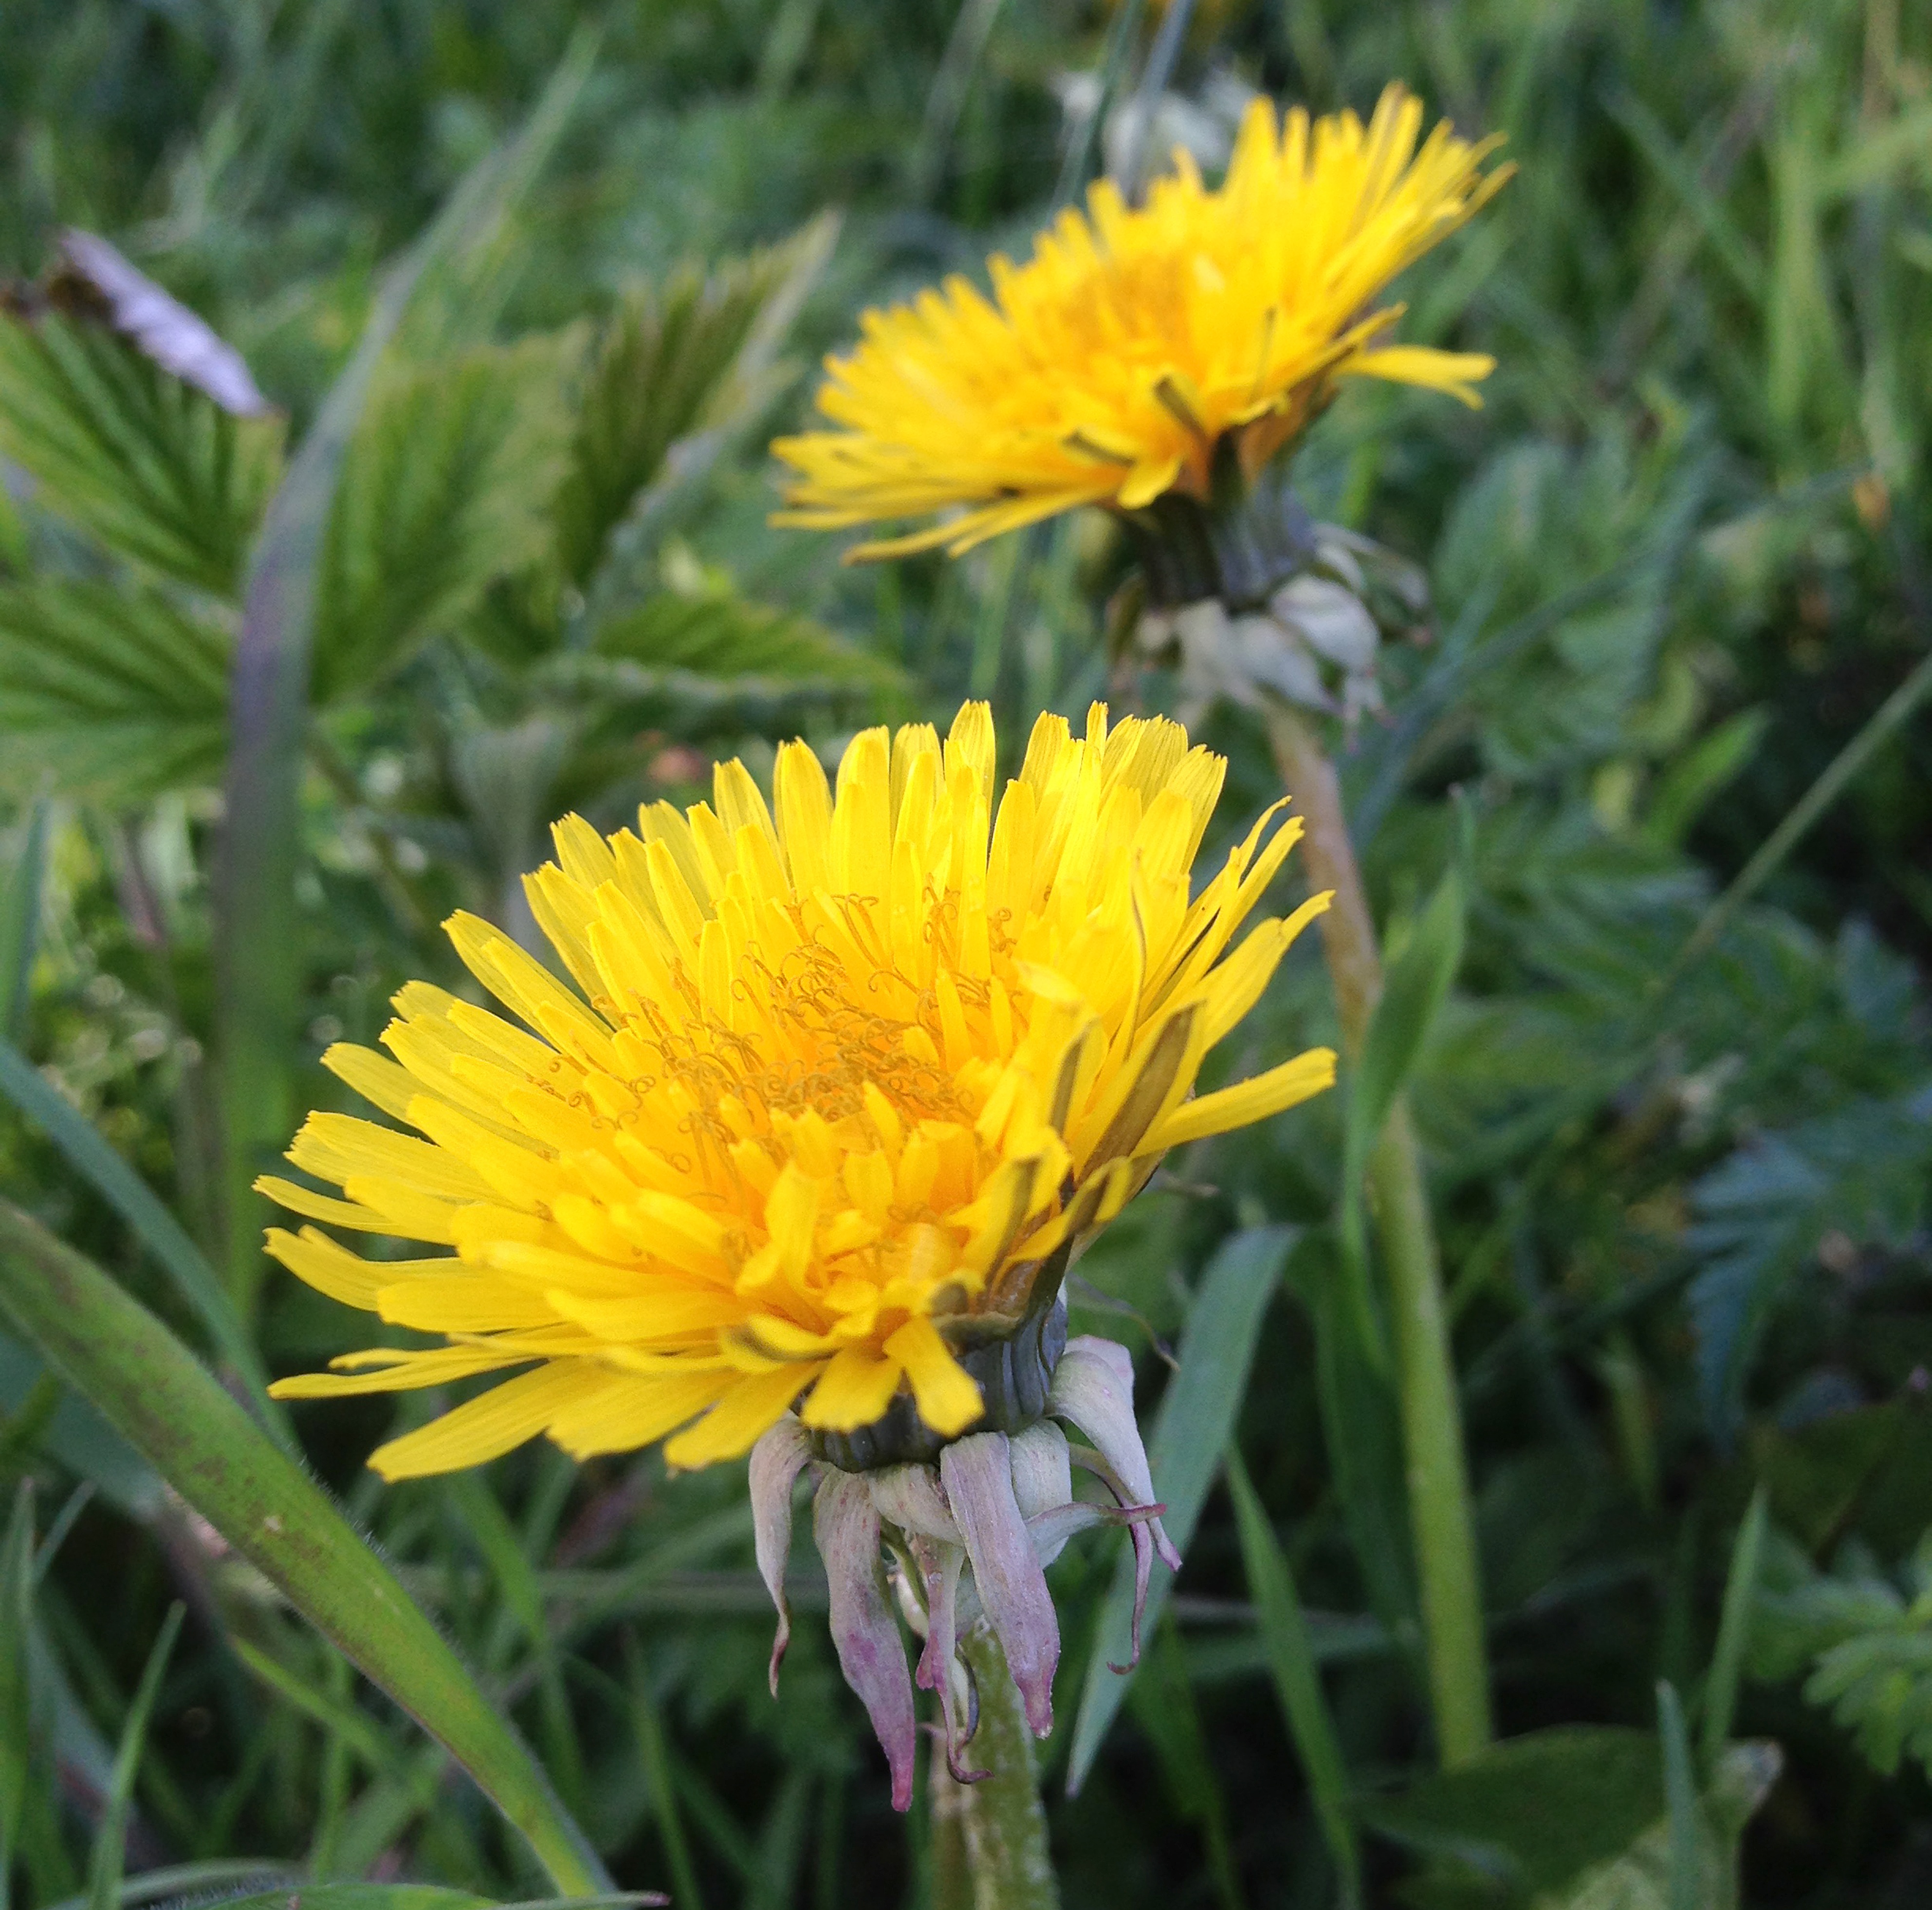
grass, plant, meadow, dandelion, prairie, flower, summer, herb, natural, botany, yellow, flora, wildflower, flowers, roadside, dandelions, weeds, nectar, flowering plant, daisy family, calendula, annual plant, land plant, flatweed